Teddy Sinclair

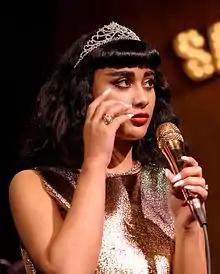
Sinclair performing at The Bootleg Theater in February 2014

Natalia Noemi "Teddy" Sinclair (' Cappuccini; born 15 August 1986) is a British singer-songwriter and actress. She has recorded music under various aliases, most famously as Natalia Kills and Verbalicious. She is currently the lead vocalist of the band Cruel Youth, which also releases music under the name The Powder Room.